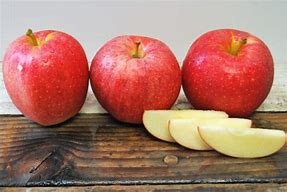
Label: apple